Abraham-Louis-Rodolphe Ducros

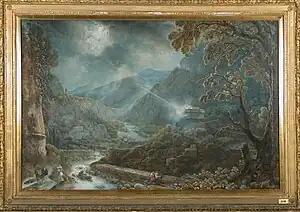
""The Valley of the Nera"" aka ""Orage dans la vallée de la Nera"" by Abraham-Louis-Rodolphe Ducros (Stourhead Coll.)

He stayed in Rome from 1777 till 1793 at different locations in the Campo Marzio, the historic centre of Rome and "place to be" for artists and antiquarians as well as passing foreigners in the 18th-C., where he was working as a landscape painter, which was still considered the lesser art form at the time. Since he was unable to take on large religious commissions, which were reserved for Catholic painters, he realised that his salvation lay in passing foreigners, who were fond of picturesque views of the Italian countryside.